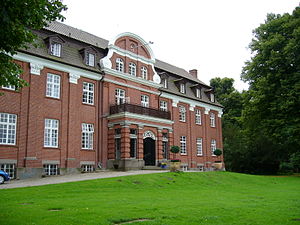
Rohlstorf
Herregården Rohlstorf
Rohlstorf er en by og en kommune i det nordlige Tyskland, beliggende i Amt Trave-Land under Kreis Segeberg. Kreis Segeberg ligger i den sydøstlige del af delstaten Slesvig-Holsten.